Siddheshwar

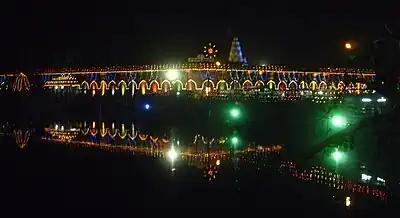
Shri.Siddheshwar Temple During (makar Sankranti) Gadda Fair

Another important point is the citing of Siddharama's vachanas in the inscriptions of the Sevuna period. It is not known under what circumstances these vachanas came to be a part of the Sevuna inscriptions. It is possible that Siddharama's vachanas became very popular and obviously the composers of the inscriptions wanted to enhance the value of them by quoting the vachanas of Siddharama. It is also possible that Siddharama specially wrote these two vachanas as a preamble to gifts made to the temples so that nobody would have the moral courage to go against the purpose of the grant, as it had the sanction of a great saint like Siddharama. Whatever might have been the real purpose of these vachanas, there is no doubt that they were important. Many Sevuna inscriptions contain the vachanas of Siddharama. A town by name Hilli in Akkalkot was another well-known Virasaiva centre. There was a temple here dedicated to Kudala Sangamadeva which attracted pilgrims and devotees from Karnataka and other places.